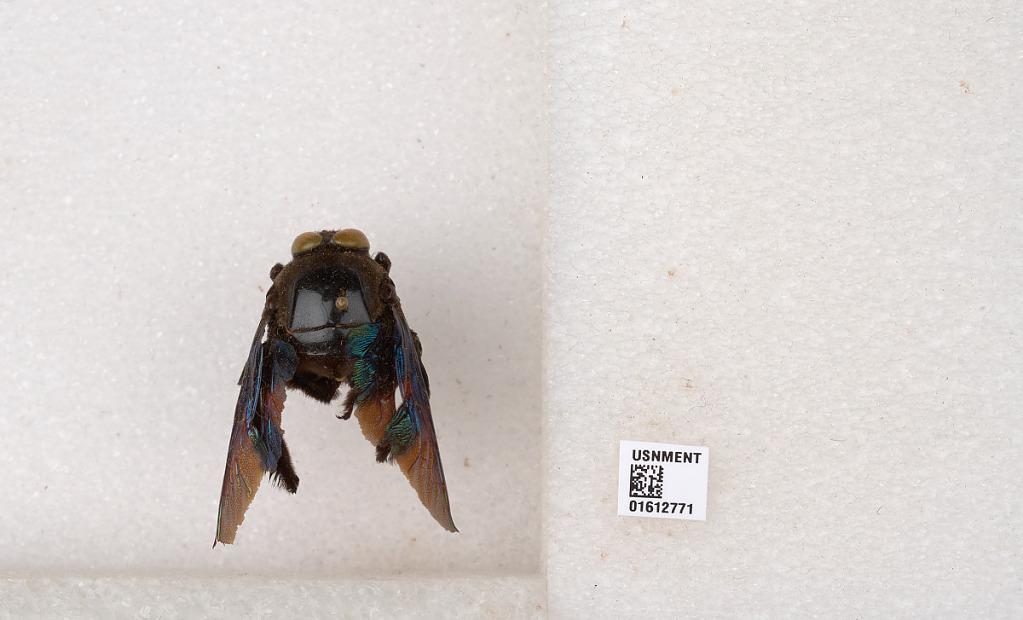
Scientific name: Xylocopa